Cosmic distance ladder

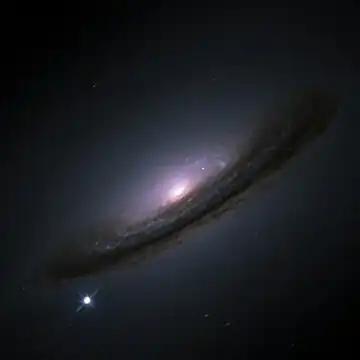
SN 1994D (bright spot on the lower left) in the NGC 4526 galaxy. Image by NASA, ESA, The Hubble Key Project Team, and The High-Z Supernova Search Team

At the base of the ladder are "fundamental" distance measurements, in which distances are determined directly, with no physical assumptions about the nature of the object in question. The precise measurement of stellar positions is part of the discipline of astrometry. Early fundamental distances—such as the radii of the earth, moon and sun, and the distances between them—were well estimated with very low technology by the ancient Greeks.